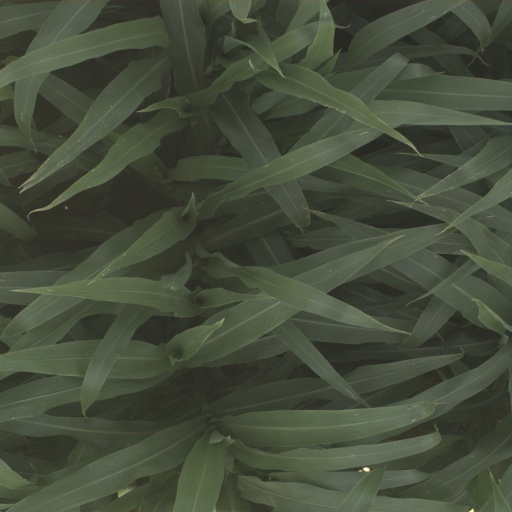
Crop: sorghum